Hilton, South Australia

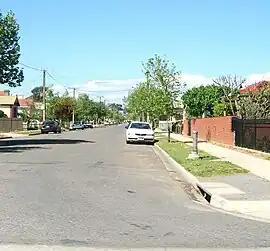
Residential street in Hilton

Hilton is an inner western suburb of Adelaide, South Australia. It is located in the City of West Torrens, for which it is the council seat.